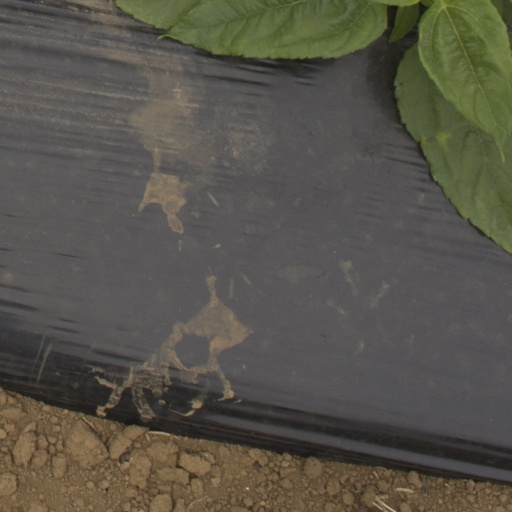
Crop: Jerusalem artichoke